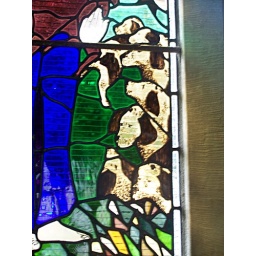
Hounds detail of stained glass window to Eric and Inez Davison by L D King 1982